Question: Please indicate a possible affordance area of baseball bat that can be used for holding
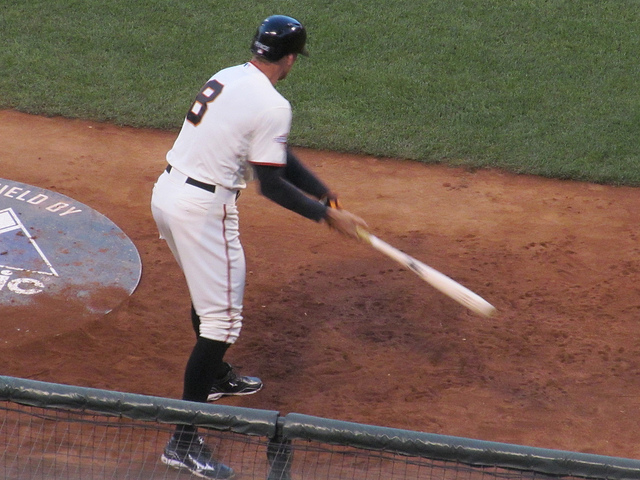
Answer: [308.947, 194.737, 375.263, 247.368]